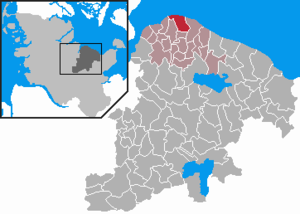
Wisch (Holsten)
Kort
Wisch er en by og kommune i det nordlige Tyskland, beliggende i Amt Probstei i den nordlige del af Kreis Plön. Kreis Plön ligger i den østlige/centrale del af delstaten Slesvig-Holsten.